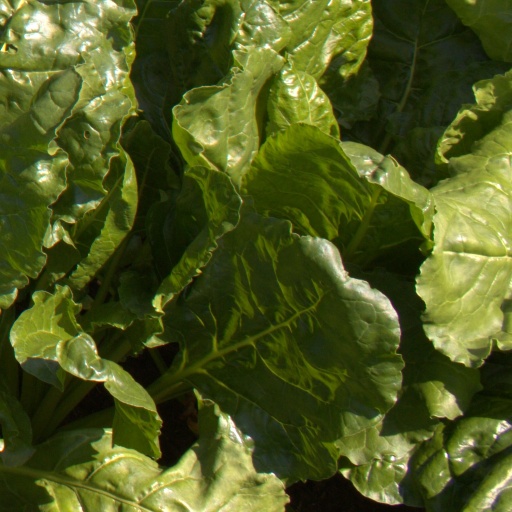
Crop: sugar beet